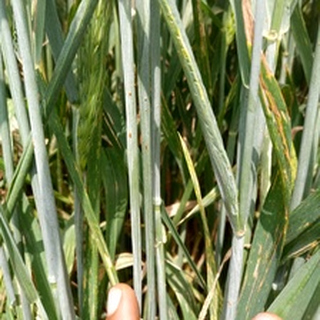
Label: wheat_black_rust